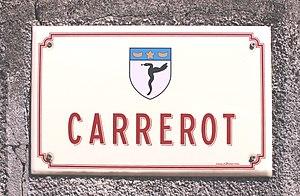
Rue du village de Hiis (Hautes-Pyrénées)
Hiis est une commune française située dans le département des Hautes-Pyrénées, en région Occitanie.